Transportation in Montana

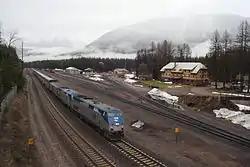
The "Empire Builder" in Essex

Across Montana, the bus network does not have a large amount of intercity routes but Jefferson Lines goes to cities including Billings and Bozeman. Other carriers include Express Arrow.